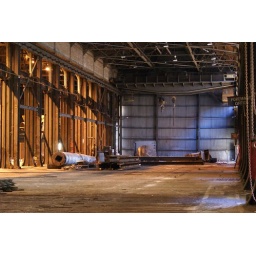
Late afternoon light seeping through the windows creates a cool blue light in this abandoned structure.